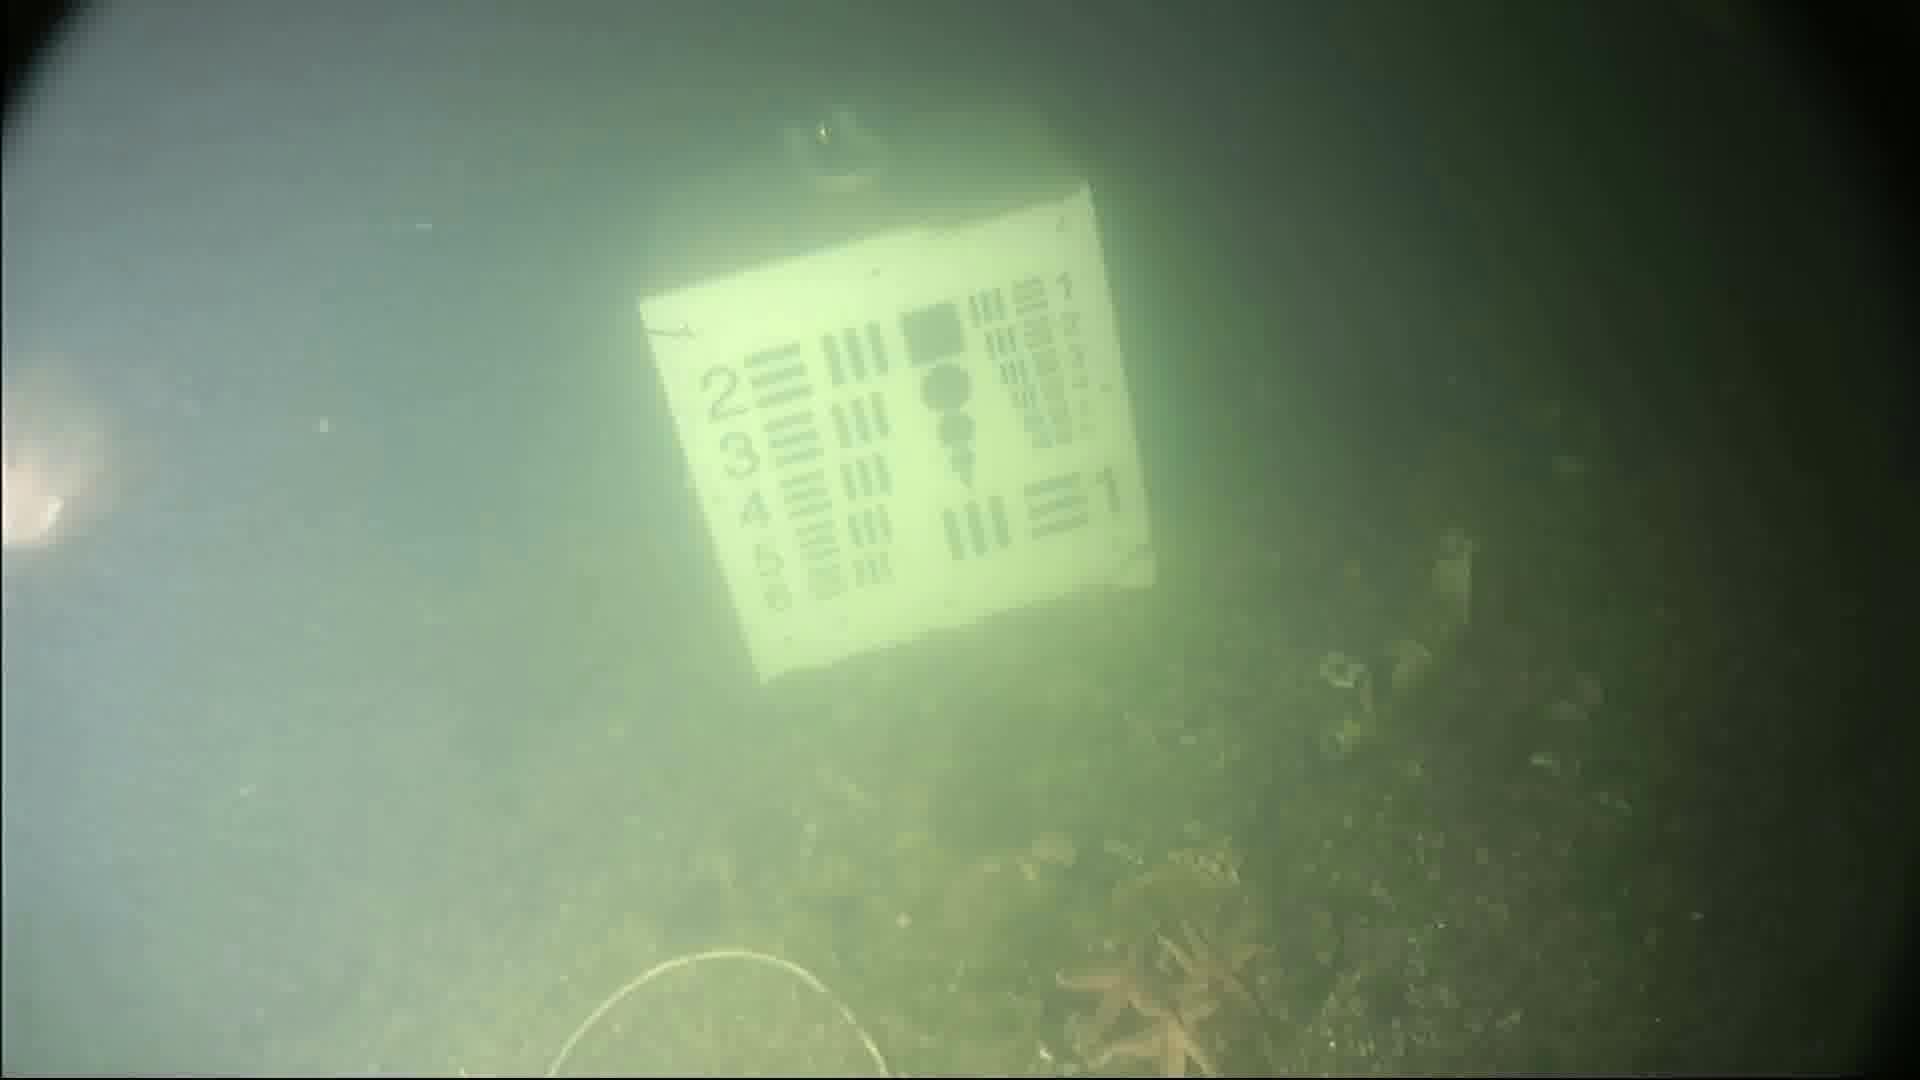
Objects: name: fish
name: starfish
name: crab